Johann Balhorn the Younger

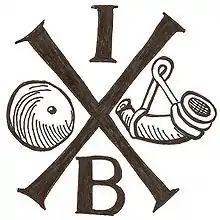
Printer's mark used by both Johann Balhorn the Elder and Johann Balhorn the Younger

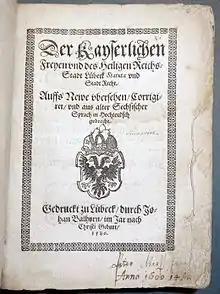
"Der Kayserlichen Freyen und des Heiligen Reichs Stadt Lübeck Statuta und Stadtrecht," 1586

Johann Balhorn the Younger (sometimes mistakenly spelled Ballhorn) (born 1550, died after 1604) was a German printer in Lübeck. He followed his father, Johann Balhorn the Elder in the printing trade, from whom he took over the printing house. Both used as a monogram the pictured printer's mark and a seal with a horn and three balls. In a play on their name the German word "verballhornen", which means "parody", was coined.